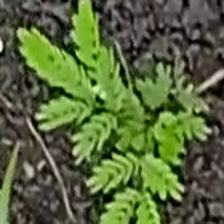
Weed species: Dwarf_cassia_(Chamaecrista pumila)